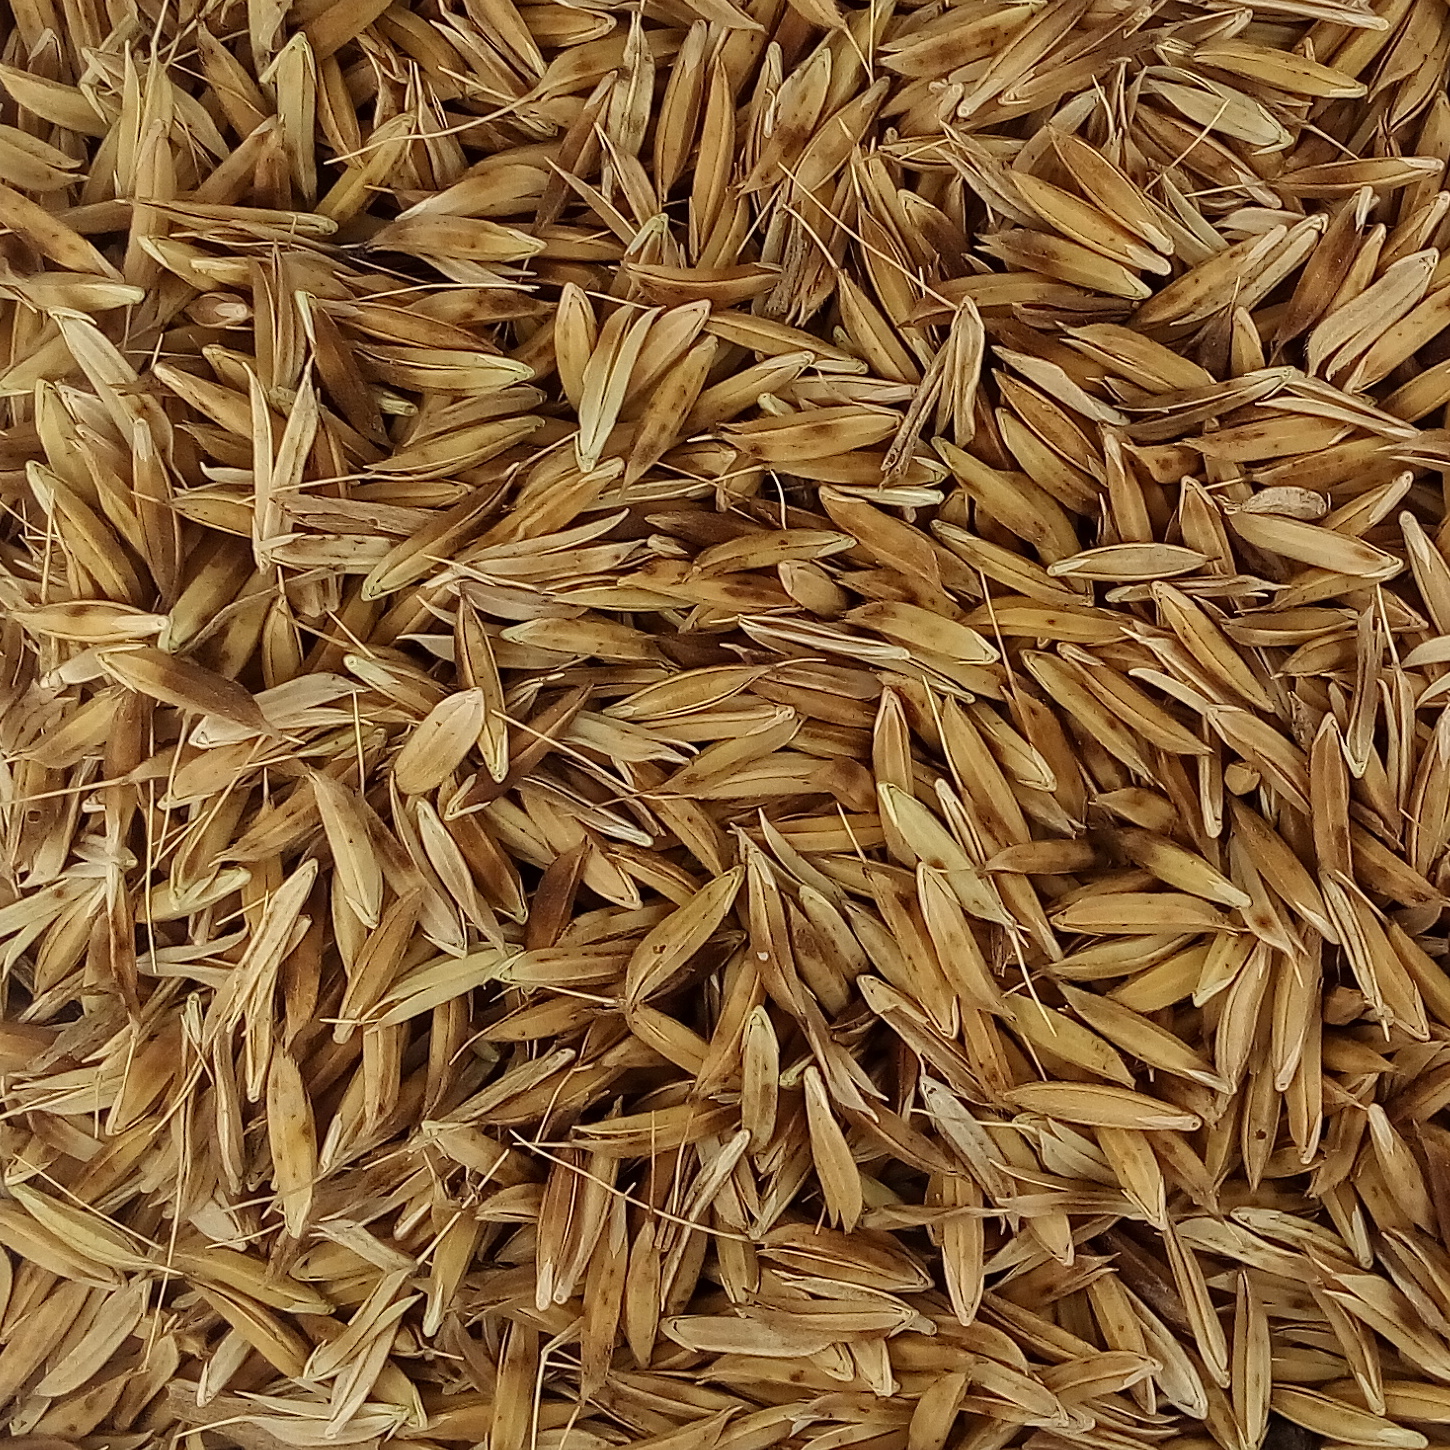
Rice seed variety: DHBT_3